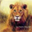
Label: lion